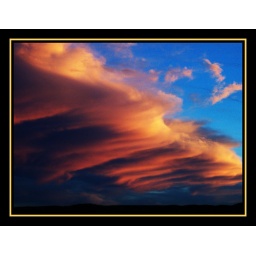
Big rolling clouds in the sky during a sunset in Ogallala, Nebraska.